Nicolas Dupont-Aignan

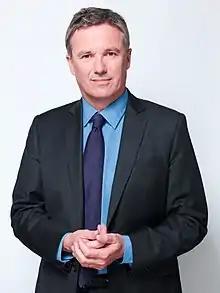
Portrait for the 2012 presidential election

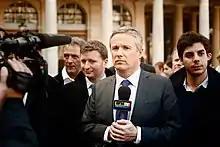
NDA during an interview with BFM TV in front of the Constitutional Council

In November 2010, Dupont-Aignan announced his intention to run for the 2012 presidential election during the annual congress for France Arise, pledging to leave the Euro and return to the Franc, leaving the Euro as a reserve currency. In March 2012 he announced that he had obtained the necessary 500 signatures to run as an official candidate.